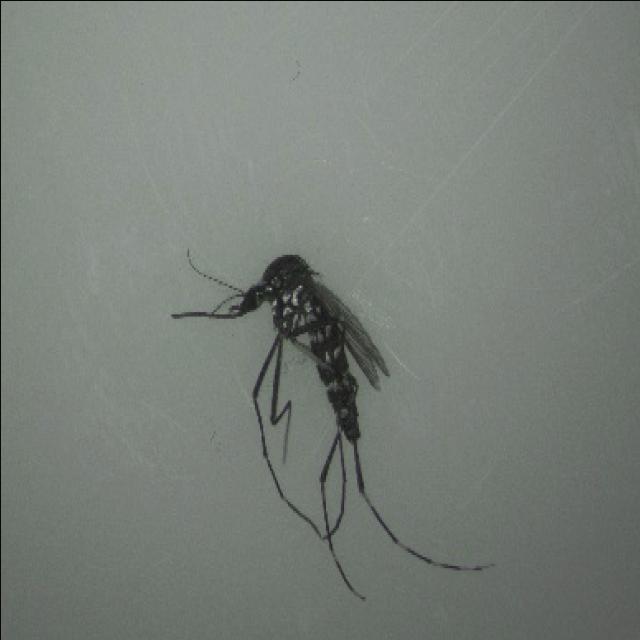
Species: aedes_albopictus